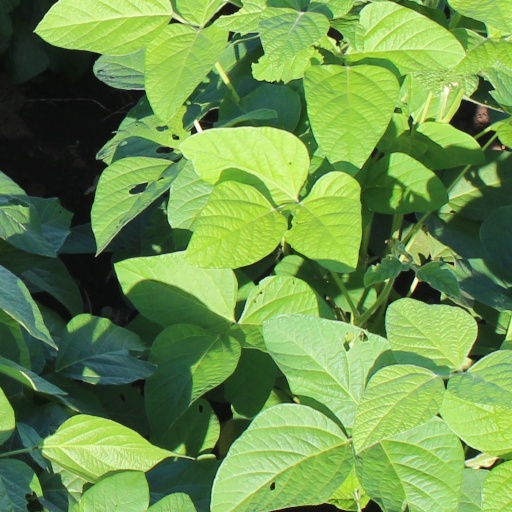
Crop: soybean